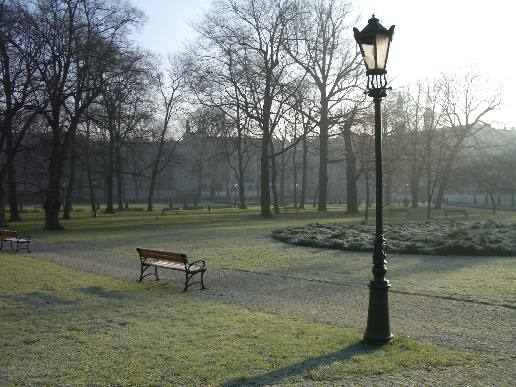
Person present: No